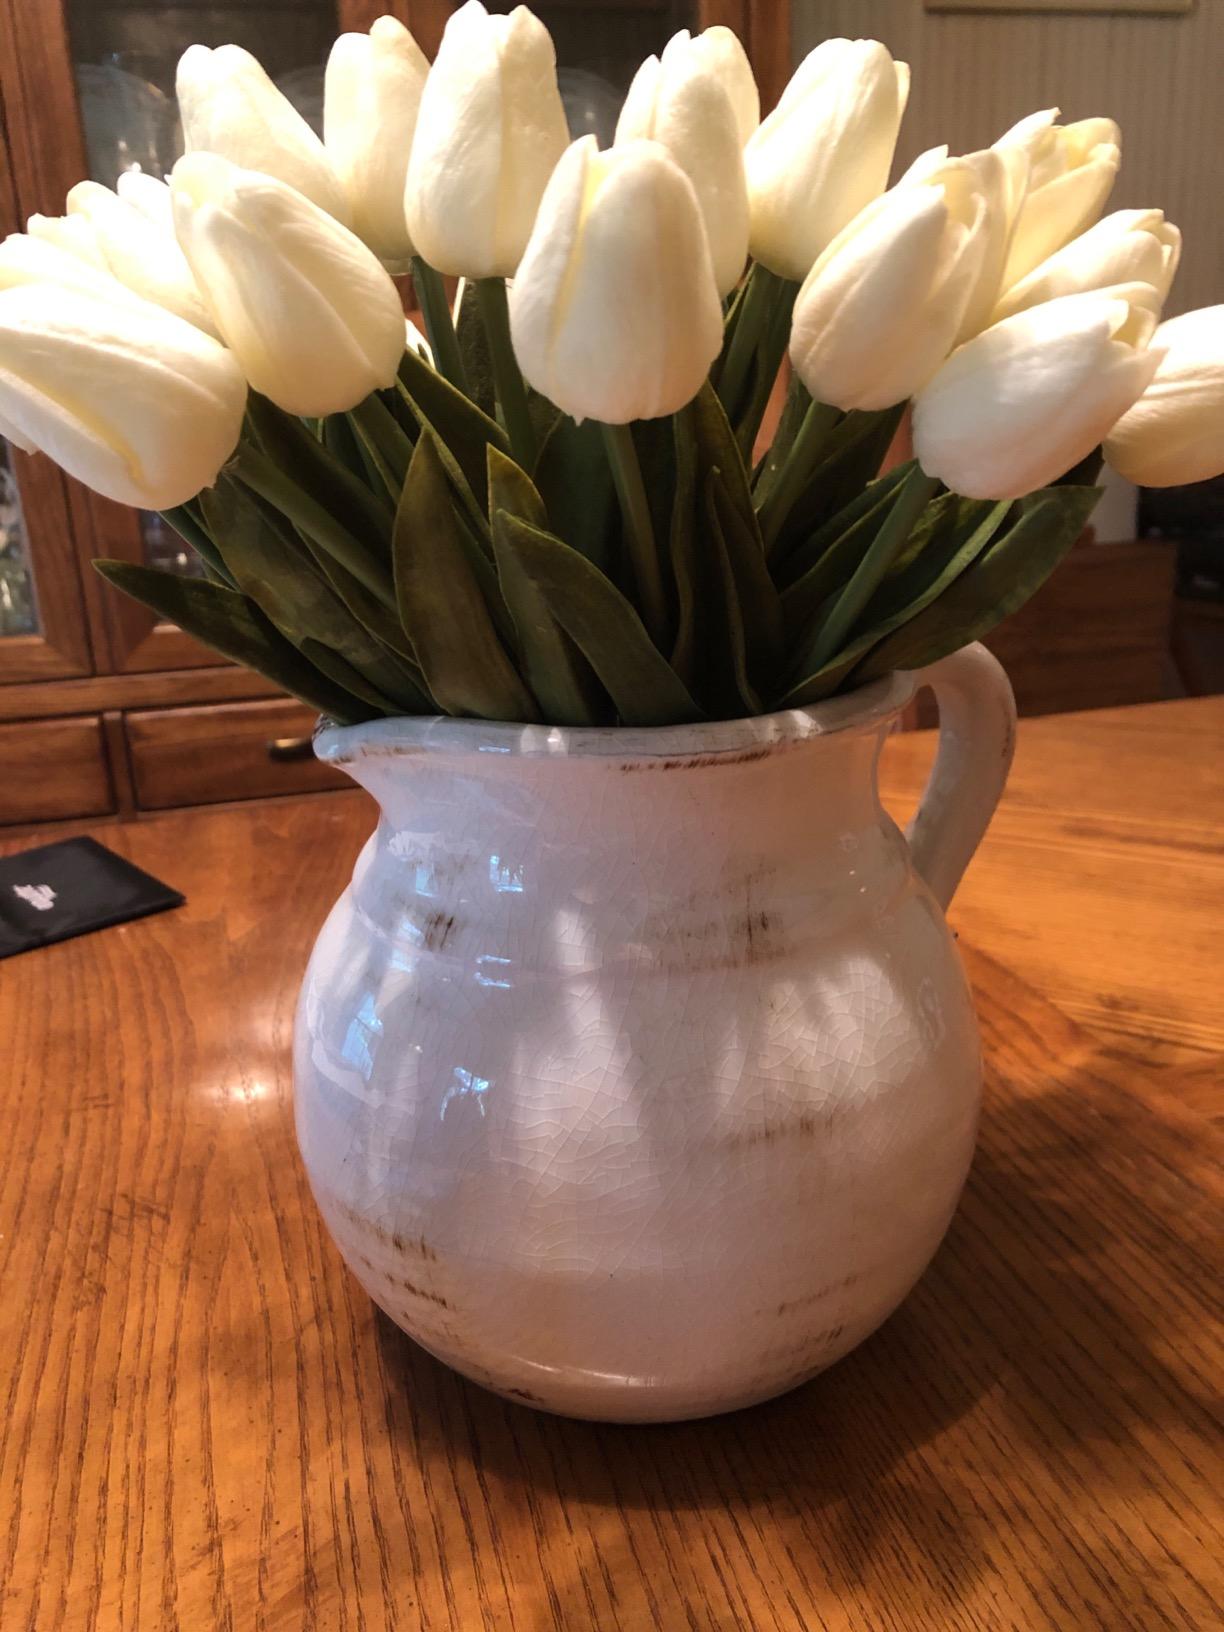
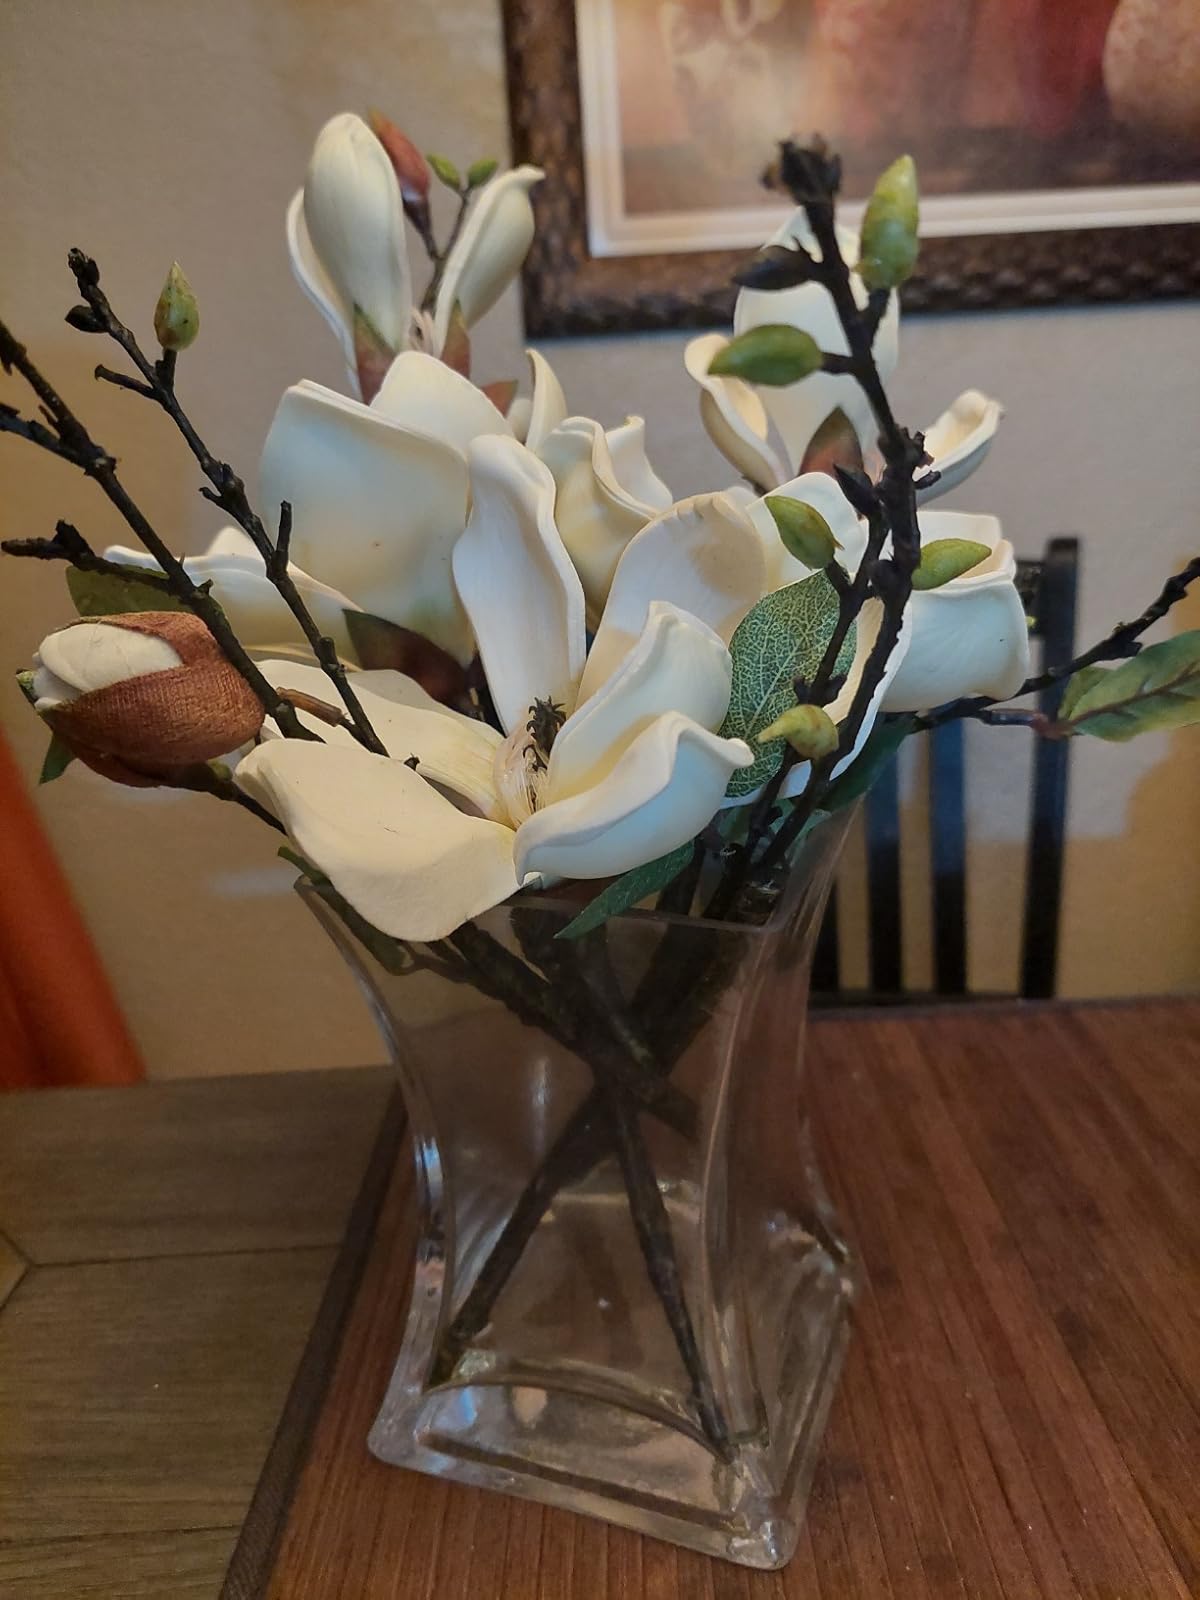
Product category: vase
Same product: no